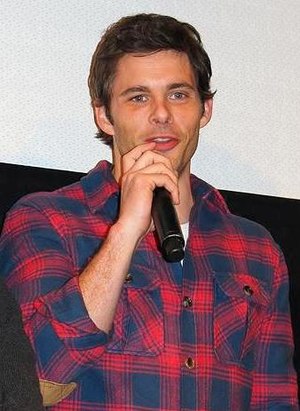
James Marsden
James Marsden i 2012.
James Paul Marsden er en amerikansk skuespiller og tidligere Versace-model, måske bedst kendt for sin rolle som Cyclops i X-Men-filmene. Han har også haft mærkbare roller i Superman Returns, Hairspray, Fortryllet og 27 Dresses.